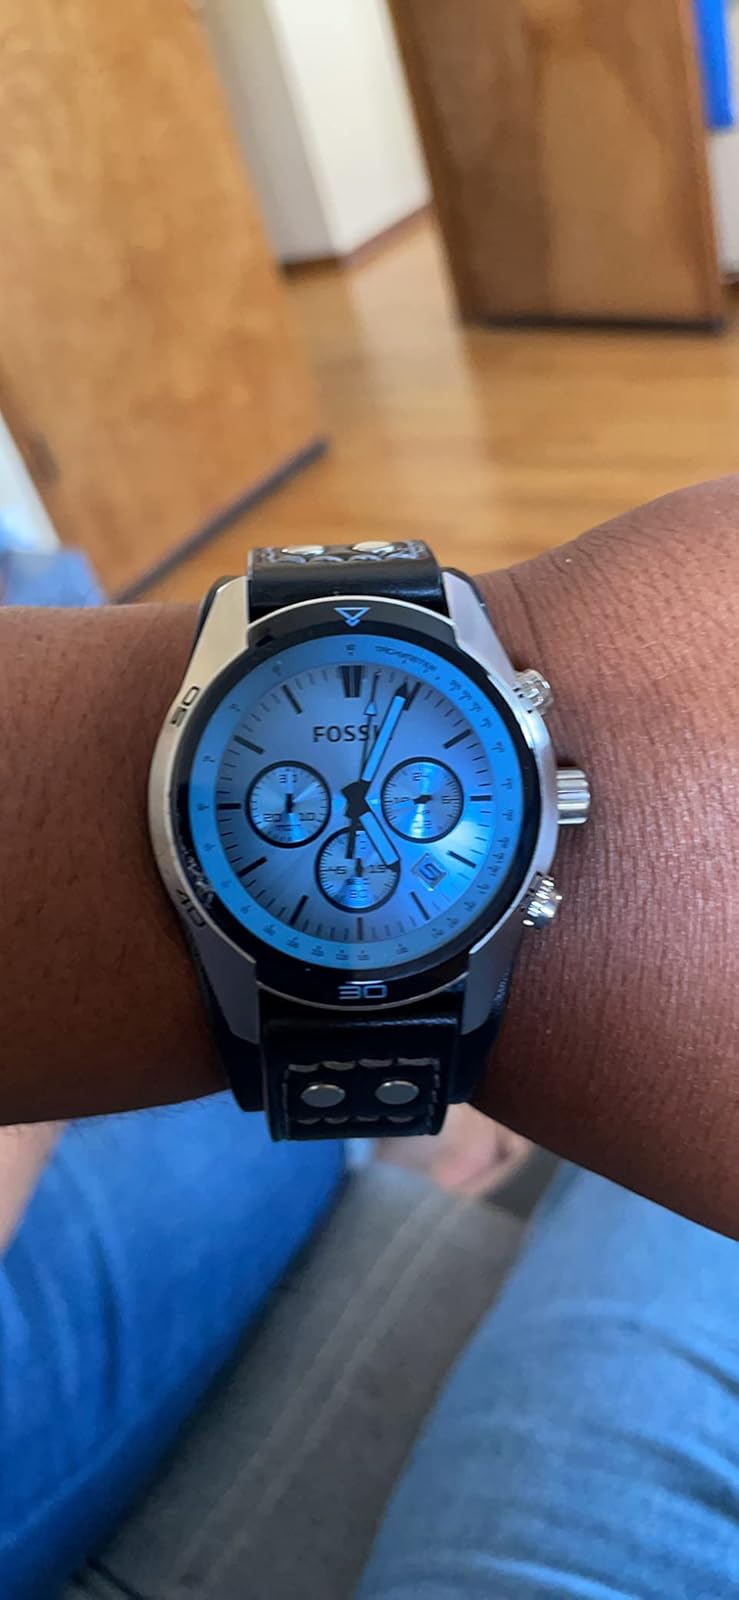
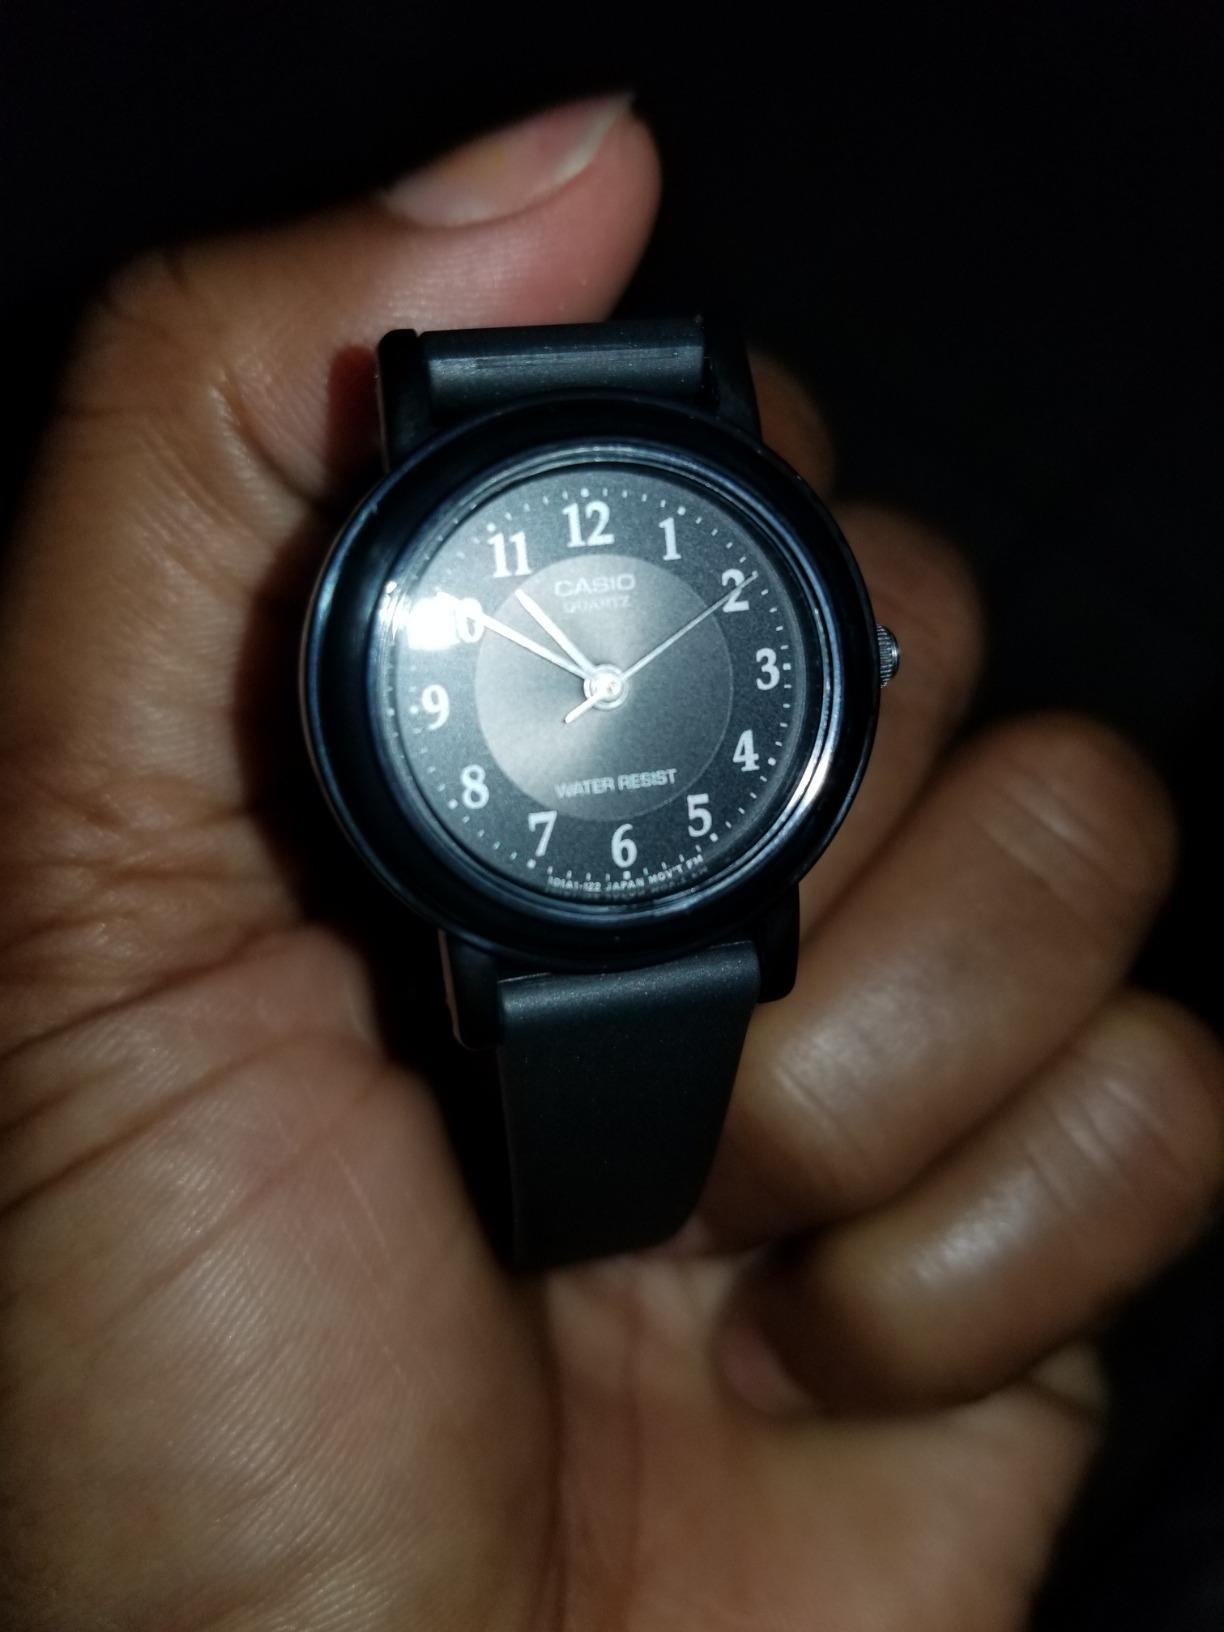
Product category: accessories_watch
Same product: no